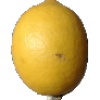
Label: lemon